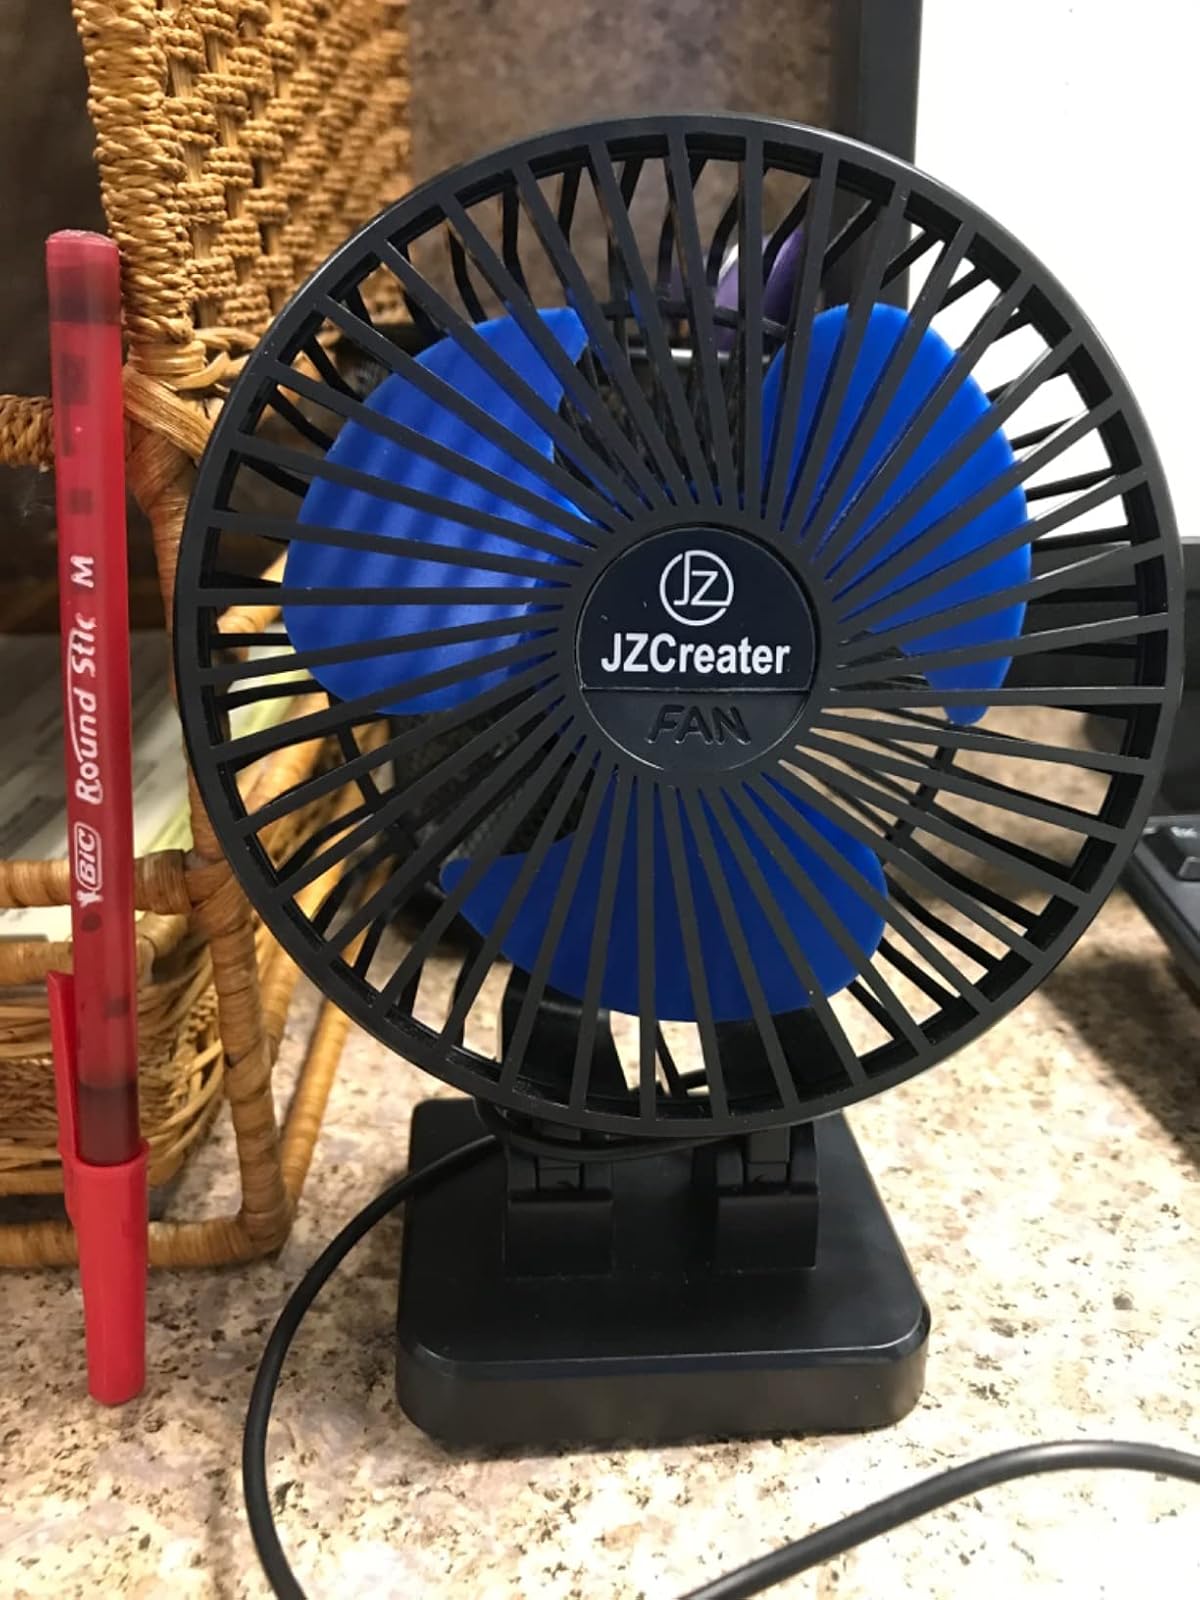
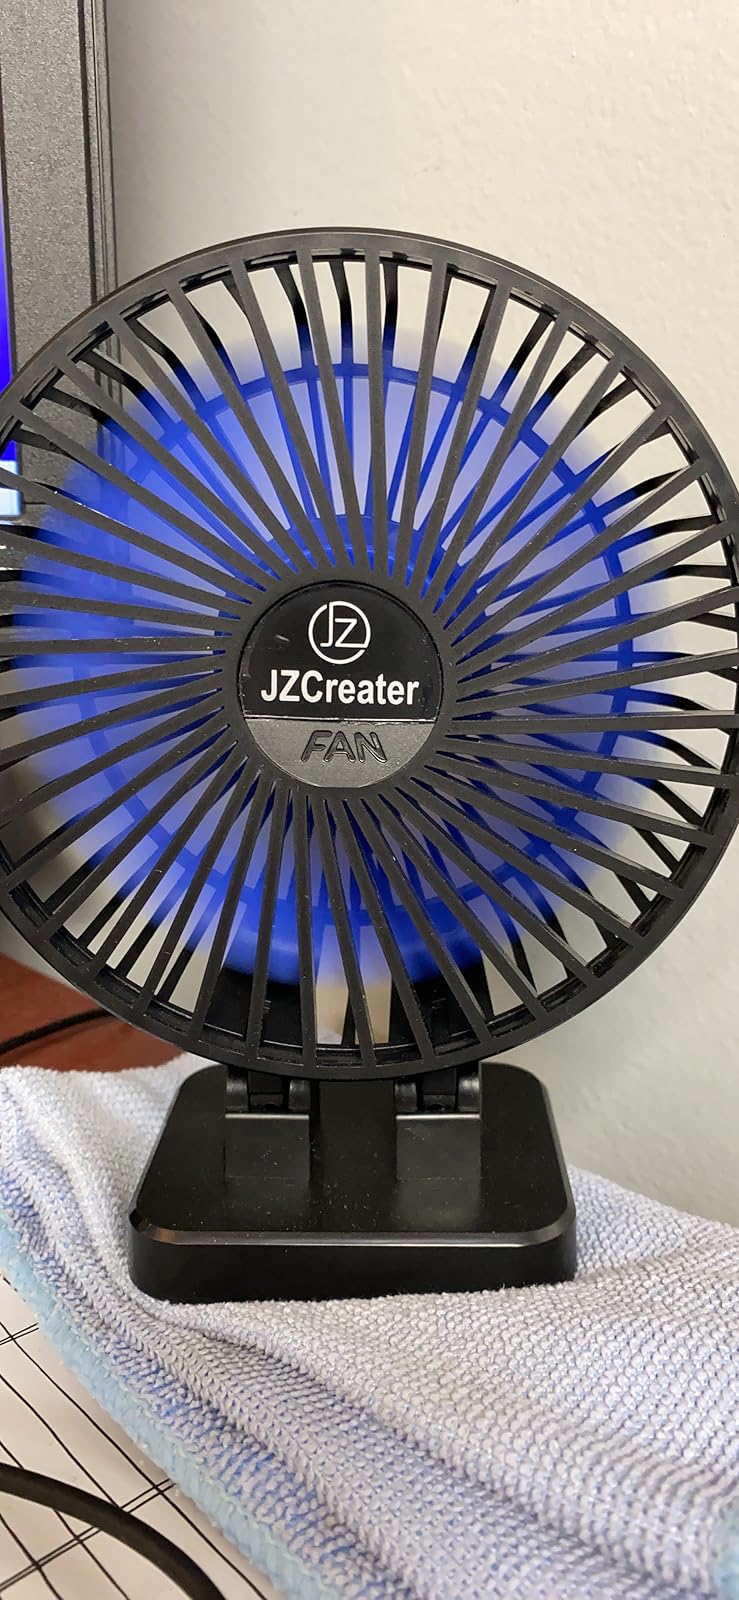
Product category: fan
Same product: yes